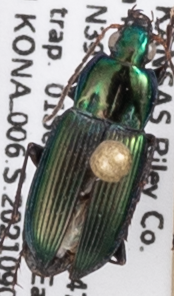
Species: Poecilus chalcites
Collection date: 2021-09-01
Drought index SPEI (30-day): -0.09
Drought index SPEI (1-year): -0.27
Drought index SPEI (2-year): -0.03